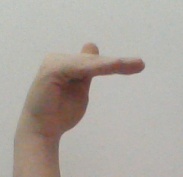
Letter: khaa